EMD SD60

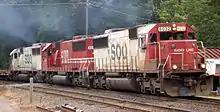
SOO Line EMD SD60 #6032

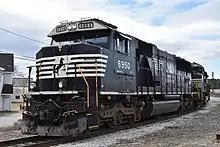
A Norfolk Southern EMD SD60E locomotive in Ayer, Massachusetts.

The SD60E is a custom rebuild of standard cab SD60 for Norfolk Southern created at the Juniata Shops with the prototype being delivered in 2010 and the majority of the production taking place between 2013 and 2017. The SD60E utilizes a new NS-designed wide nose cab with increased crash protection, new electronics and up-rating the engine to the 4000 hp 710G3B standard. Norfolk Southern bought additional SD60s from Helm Leasing specifically for the SD60E program with the aim to eventually rebuild 240 SD60s, however the project was terminated after 135 had been completed and Norfolk Southern's remaining inventory of unrebuilt SD60, SD60M and SD60I locomotives were subsequently sold or scrapped in 2019. In May 2021, Norfolk Southern regeared SD60E numbers 7034 and 7035 to go 79mph and assigned the locomotives to the railroad's Office Car Special train.